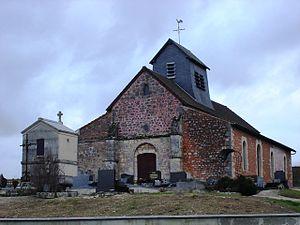
Eglise Saint Jean Baptiste de Vélye, Marne, France
Vélye est une commune française, située dans le département de la Marne en région Grand Est.